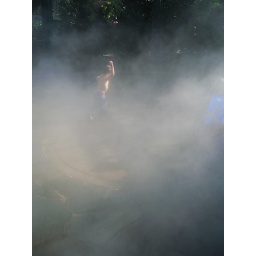
correction- boy sans shirt in the mist